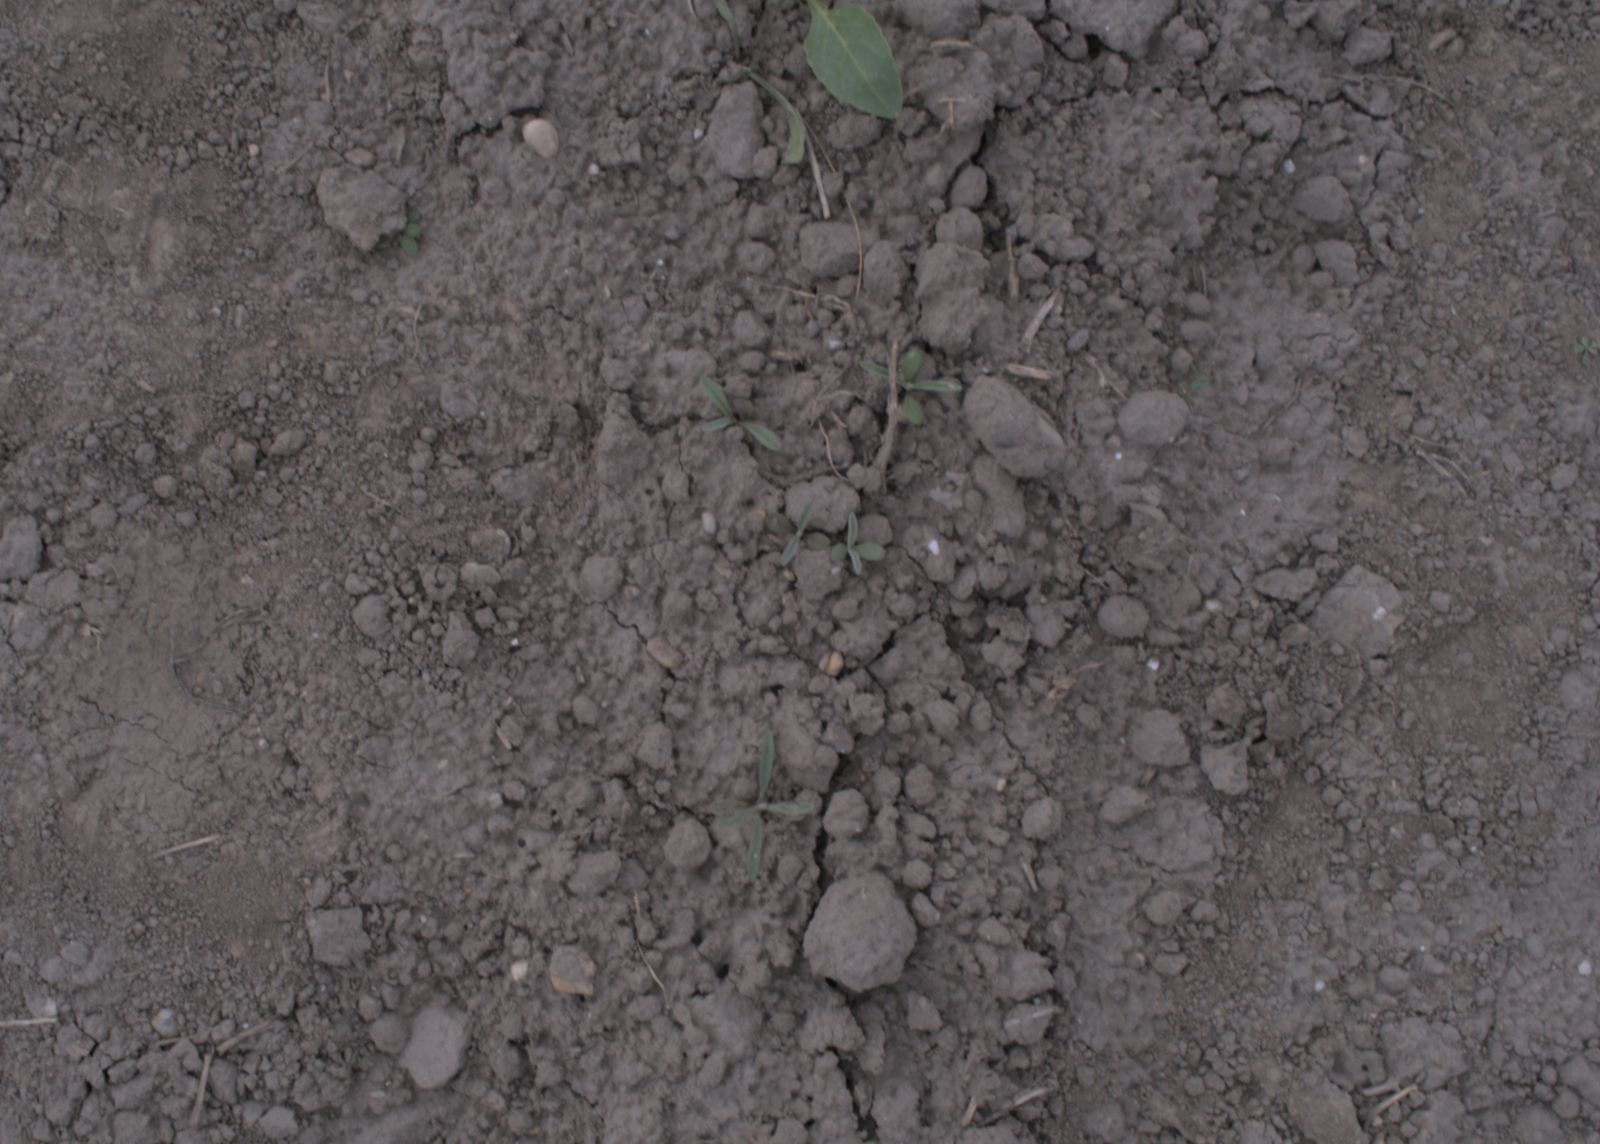
Capture date: 17.08.2020 12:08:57
Weather: cloudy
Wind: light
Seeding date: 21.07.2020
Plant canopy height (mm): 910